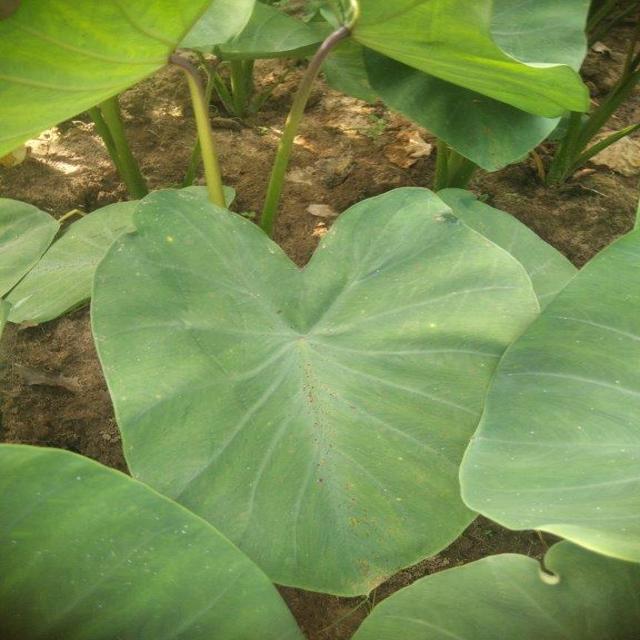
Label: Healthy